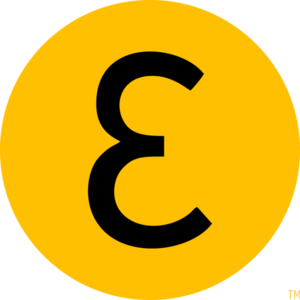
Eva est une application coopérative de covoiturage basée sur une chaine de blocs. L'application connecte les membres passagers aux membres conducteurs, dans une approche pair à pair. L'organisation a été fondée en 2017 et l'application lancée à Montréal le 13 mai 2019. Le bureau mère est basé à Montréal, Canada.